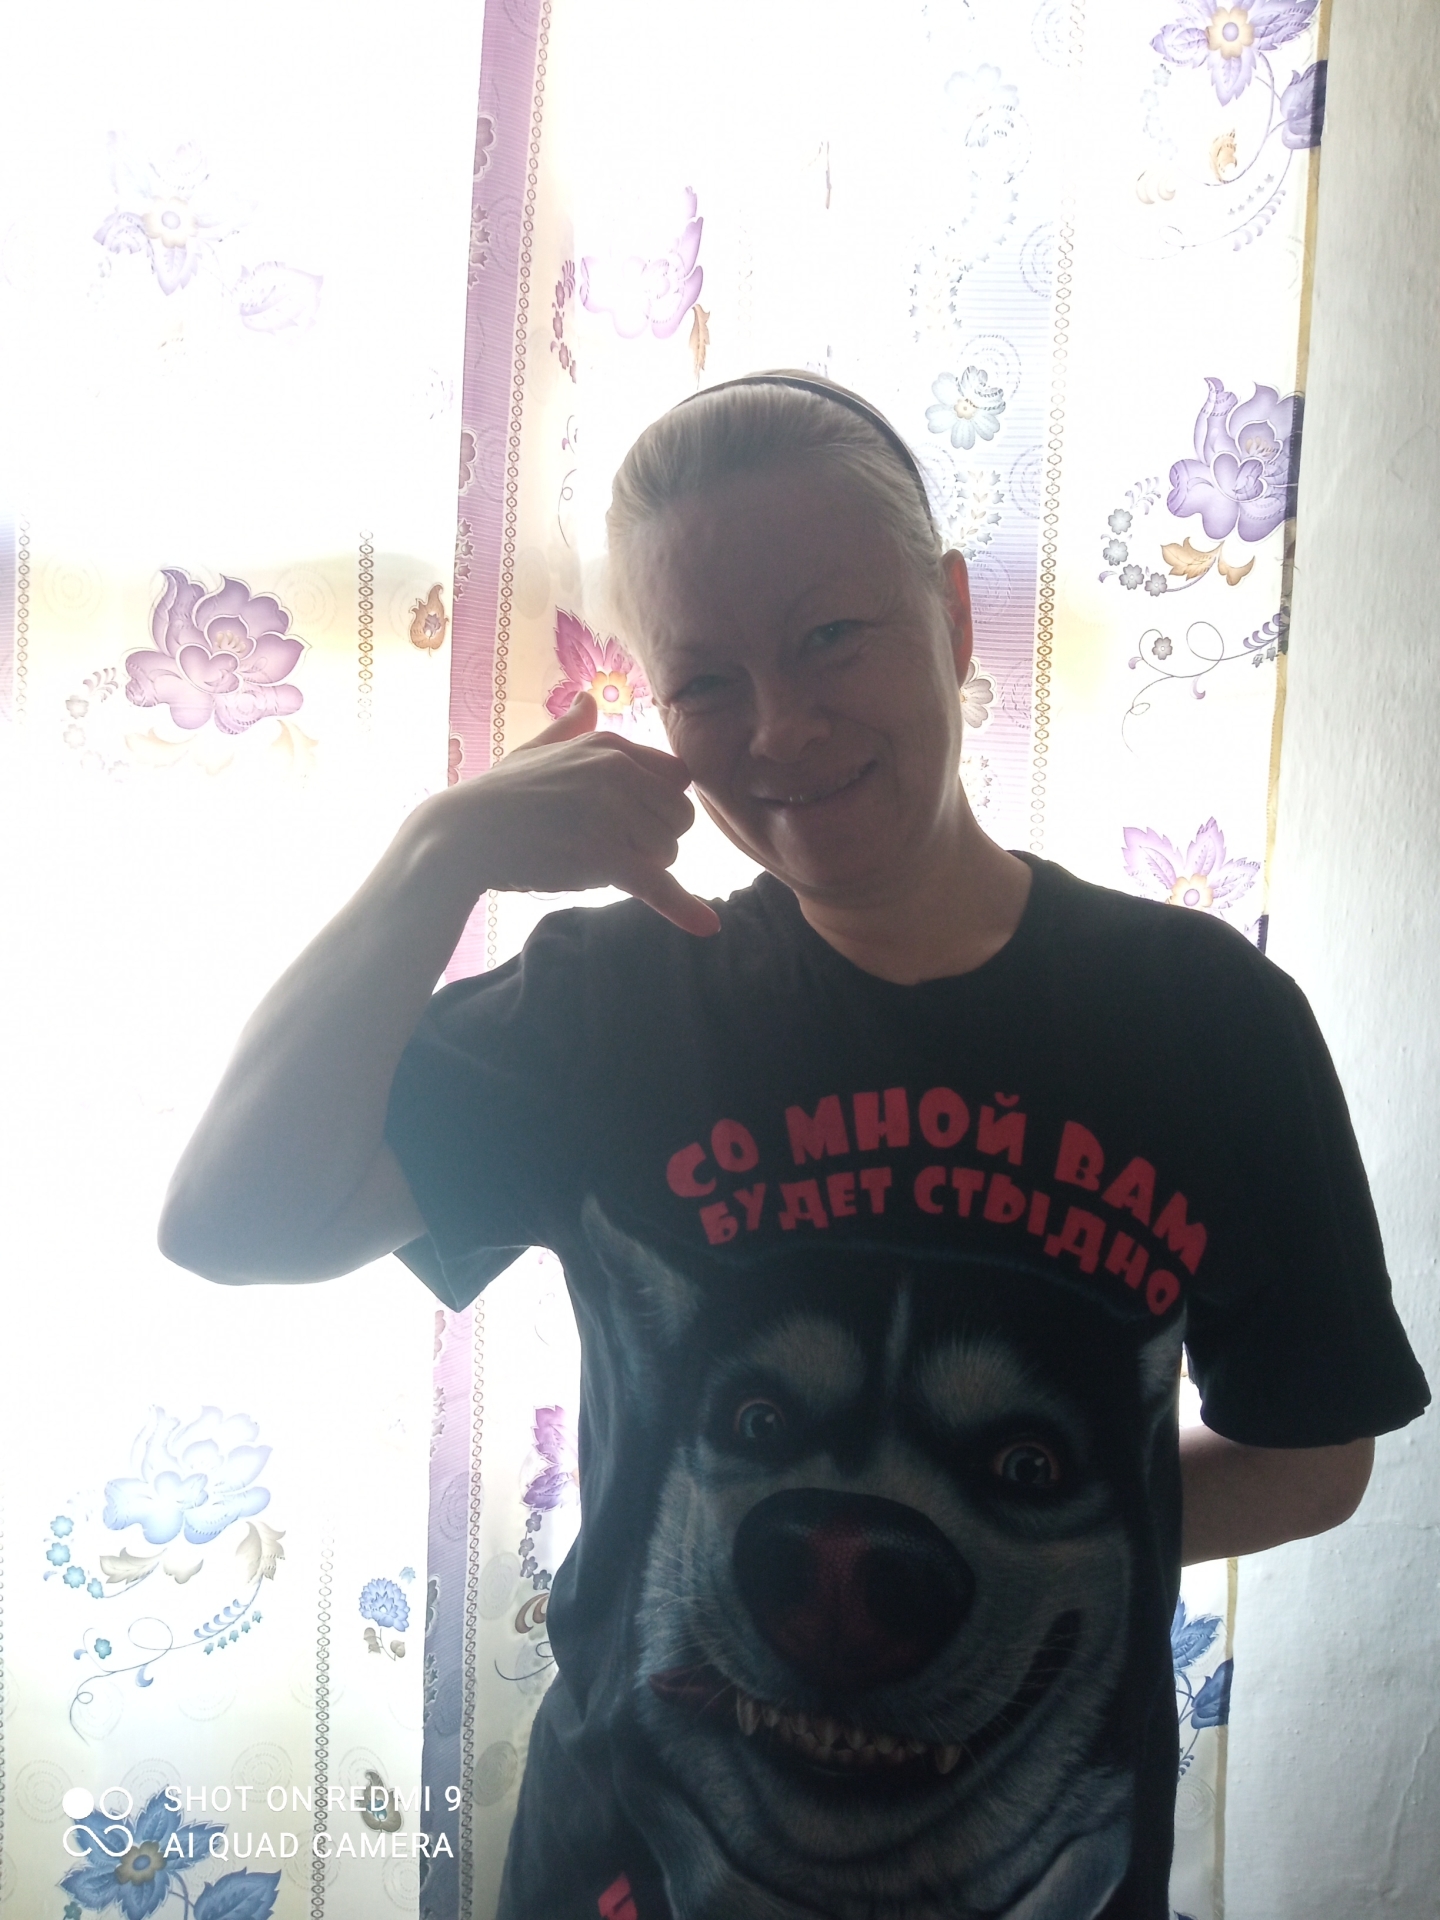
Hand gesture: call